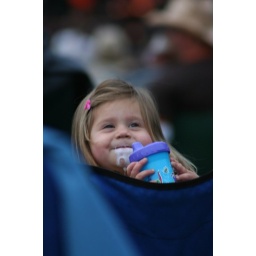
Cute little girl sitting in front of us who resembles Sarah when she was small